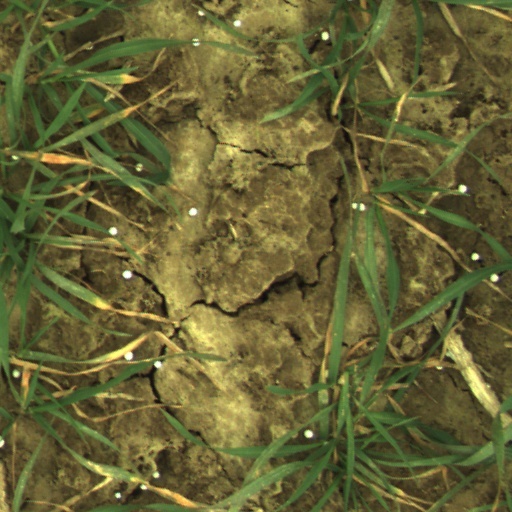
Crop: wheat